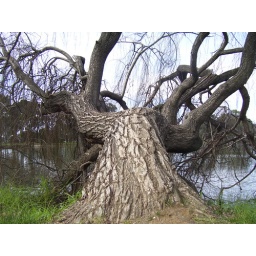
bare willow over the lake